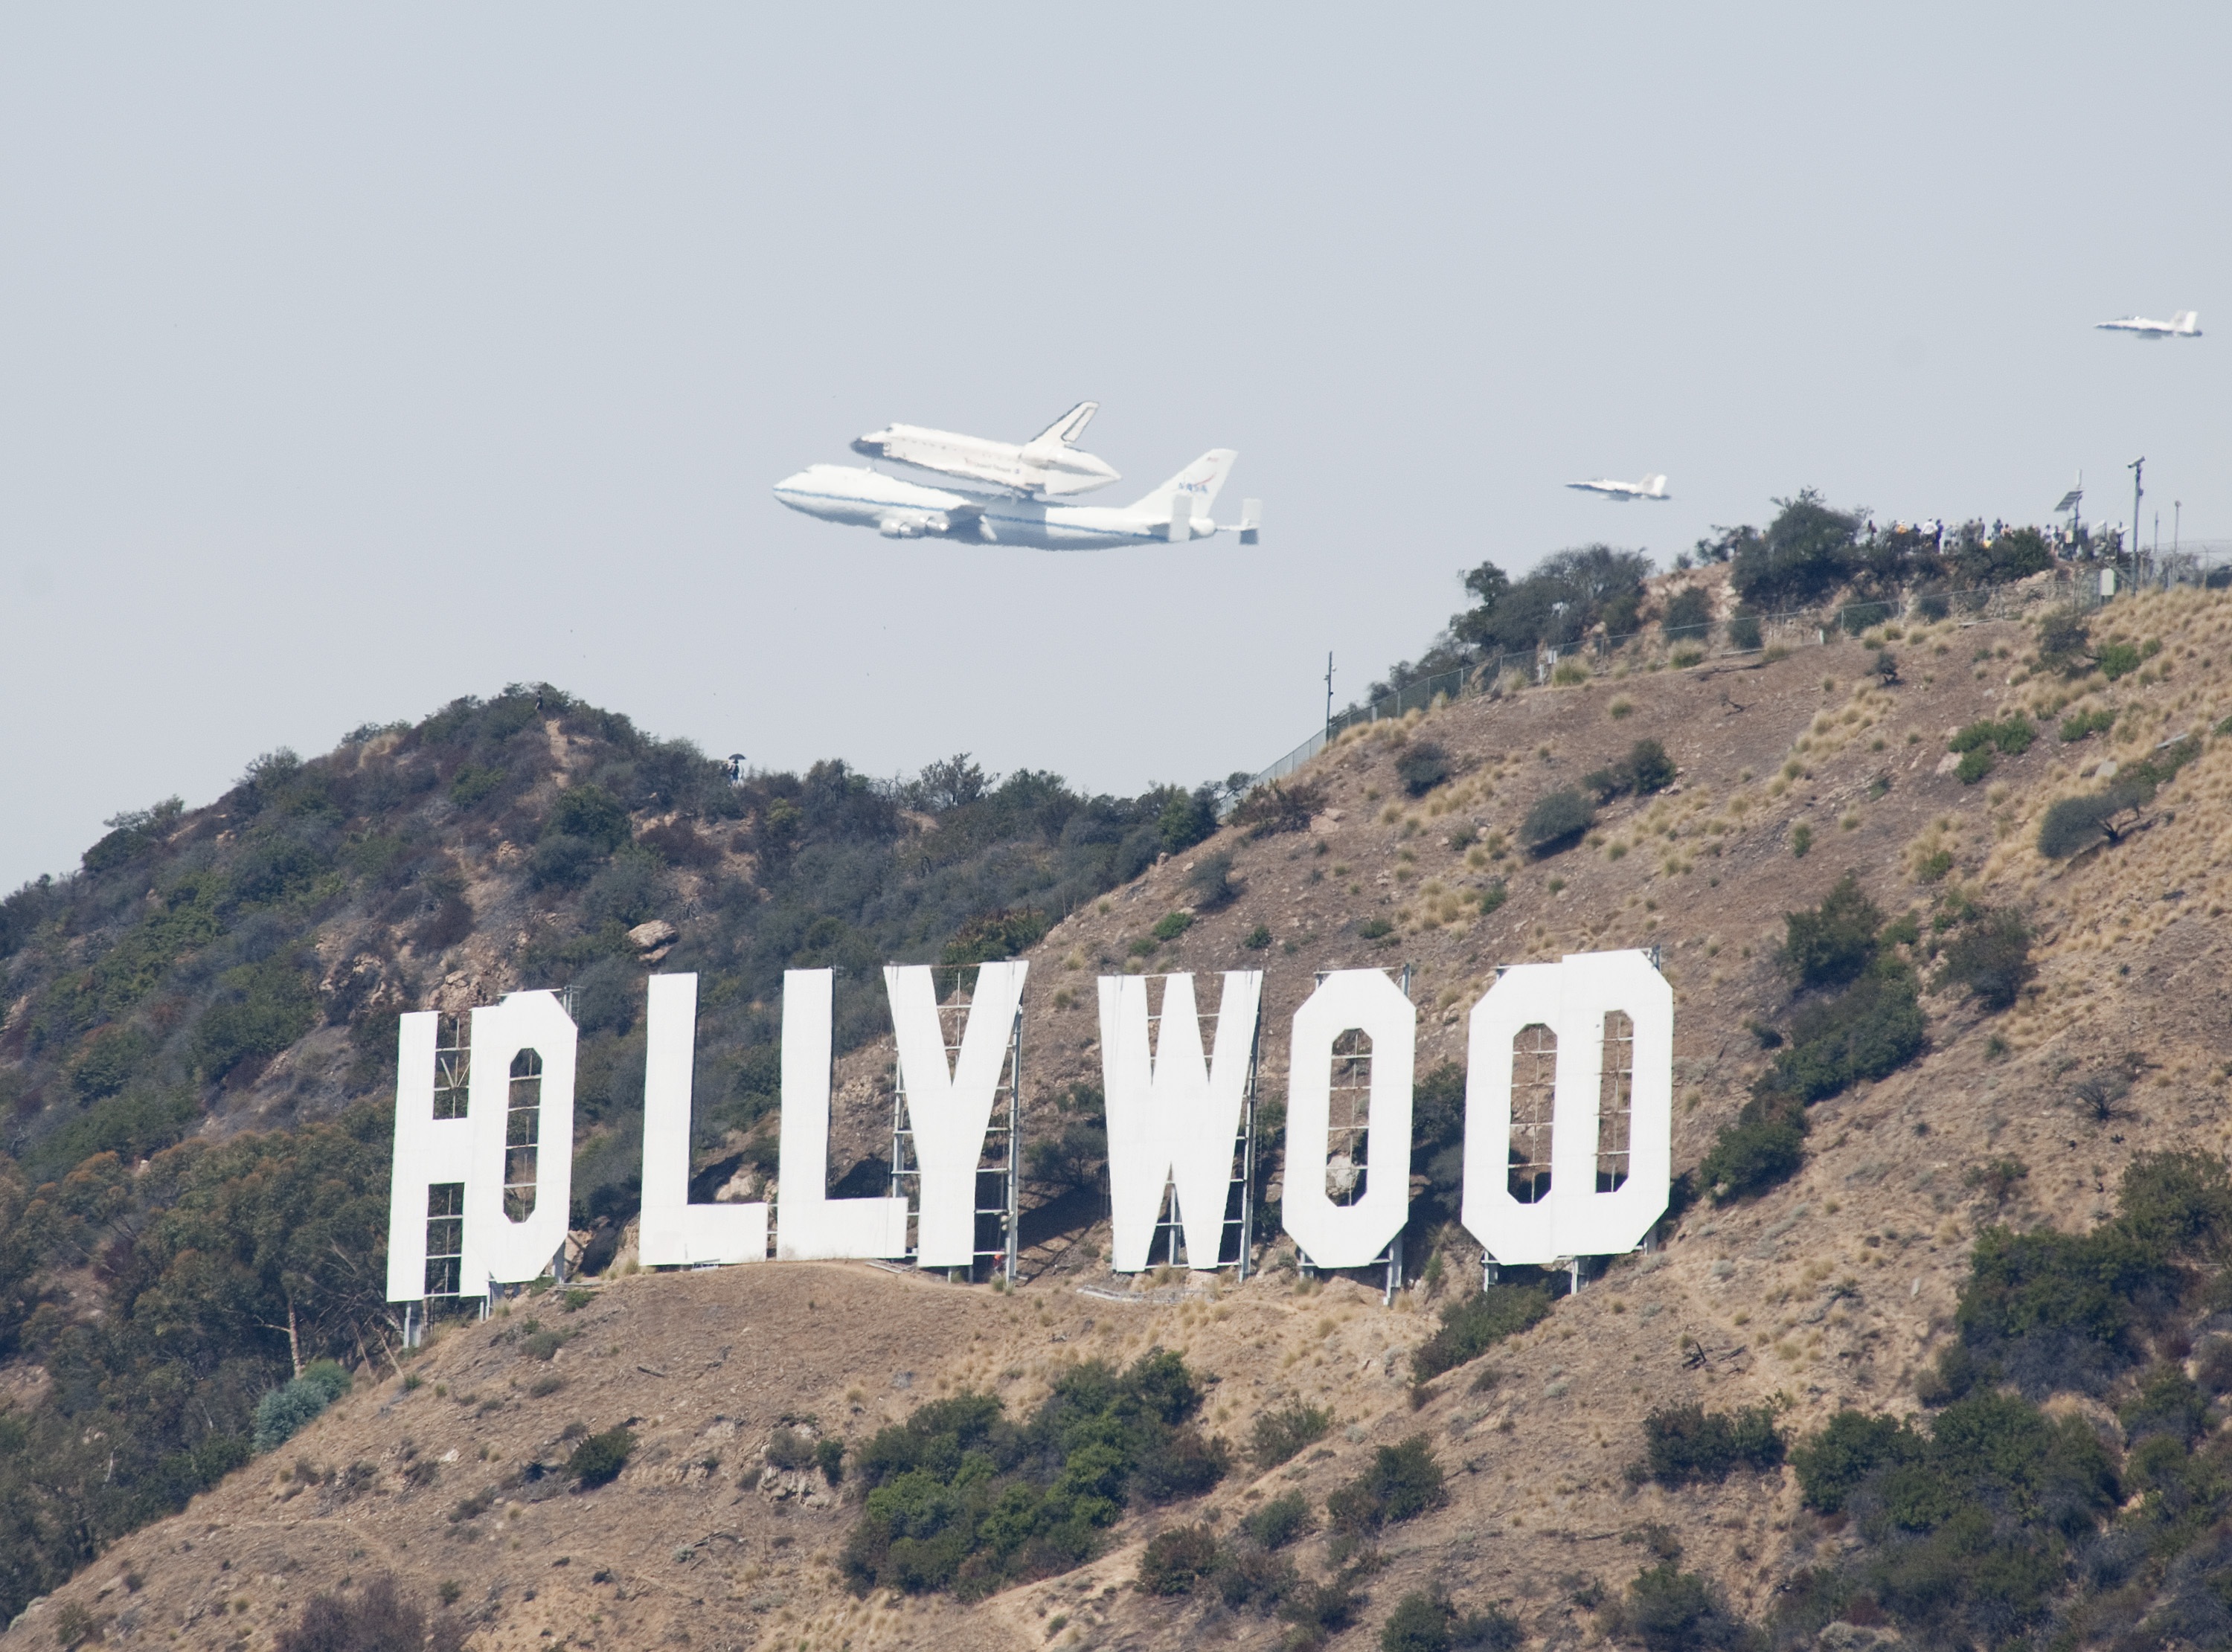
mountain, wind, travel, vehicle, tower, flight, mission, astronaut, ferry, spaceship, space shuttle, aerial photography, hollywood sign, atmosphere of earth